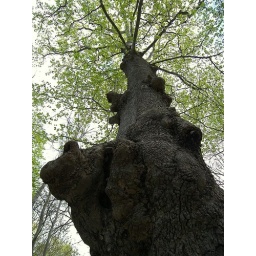
huge tree in the road for Manolates Village - Samos !